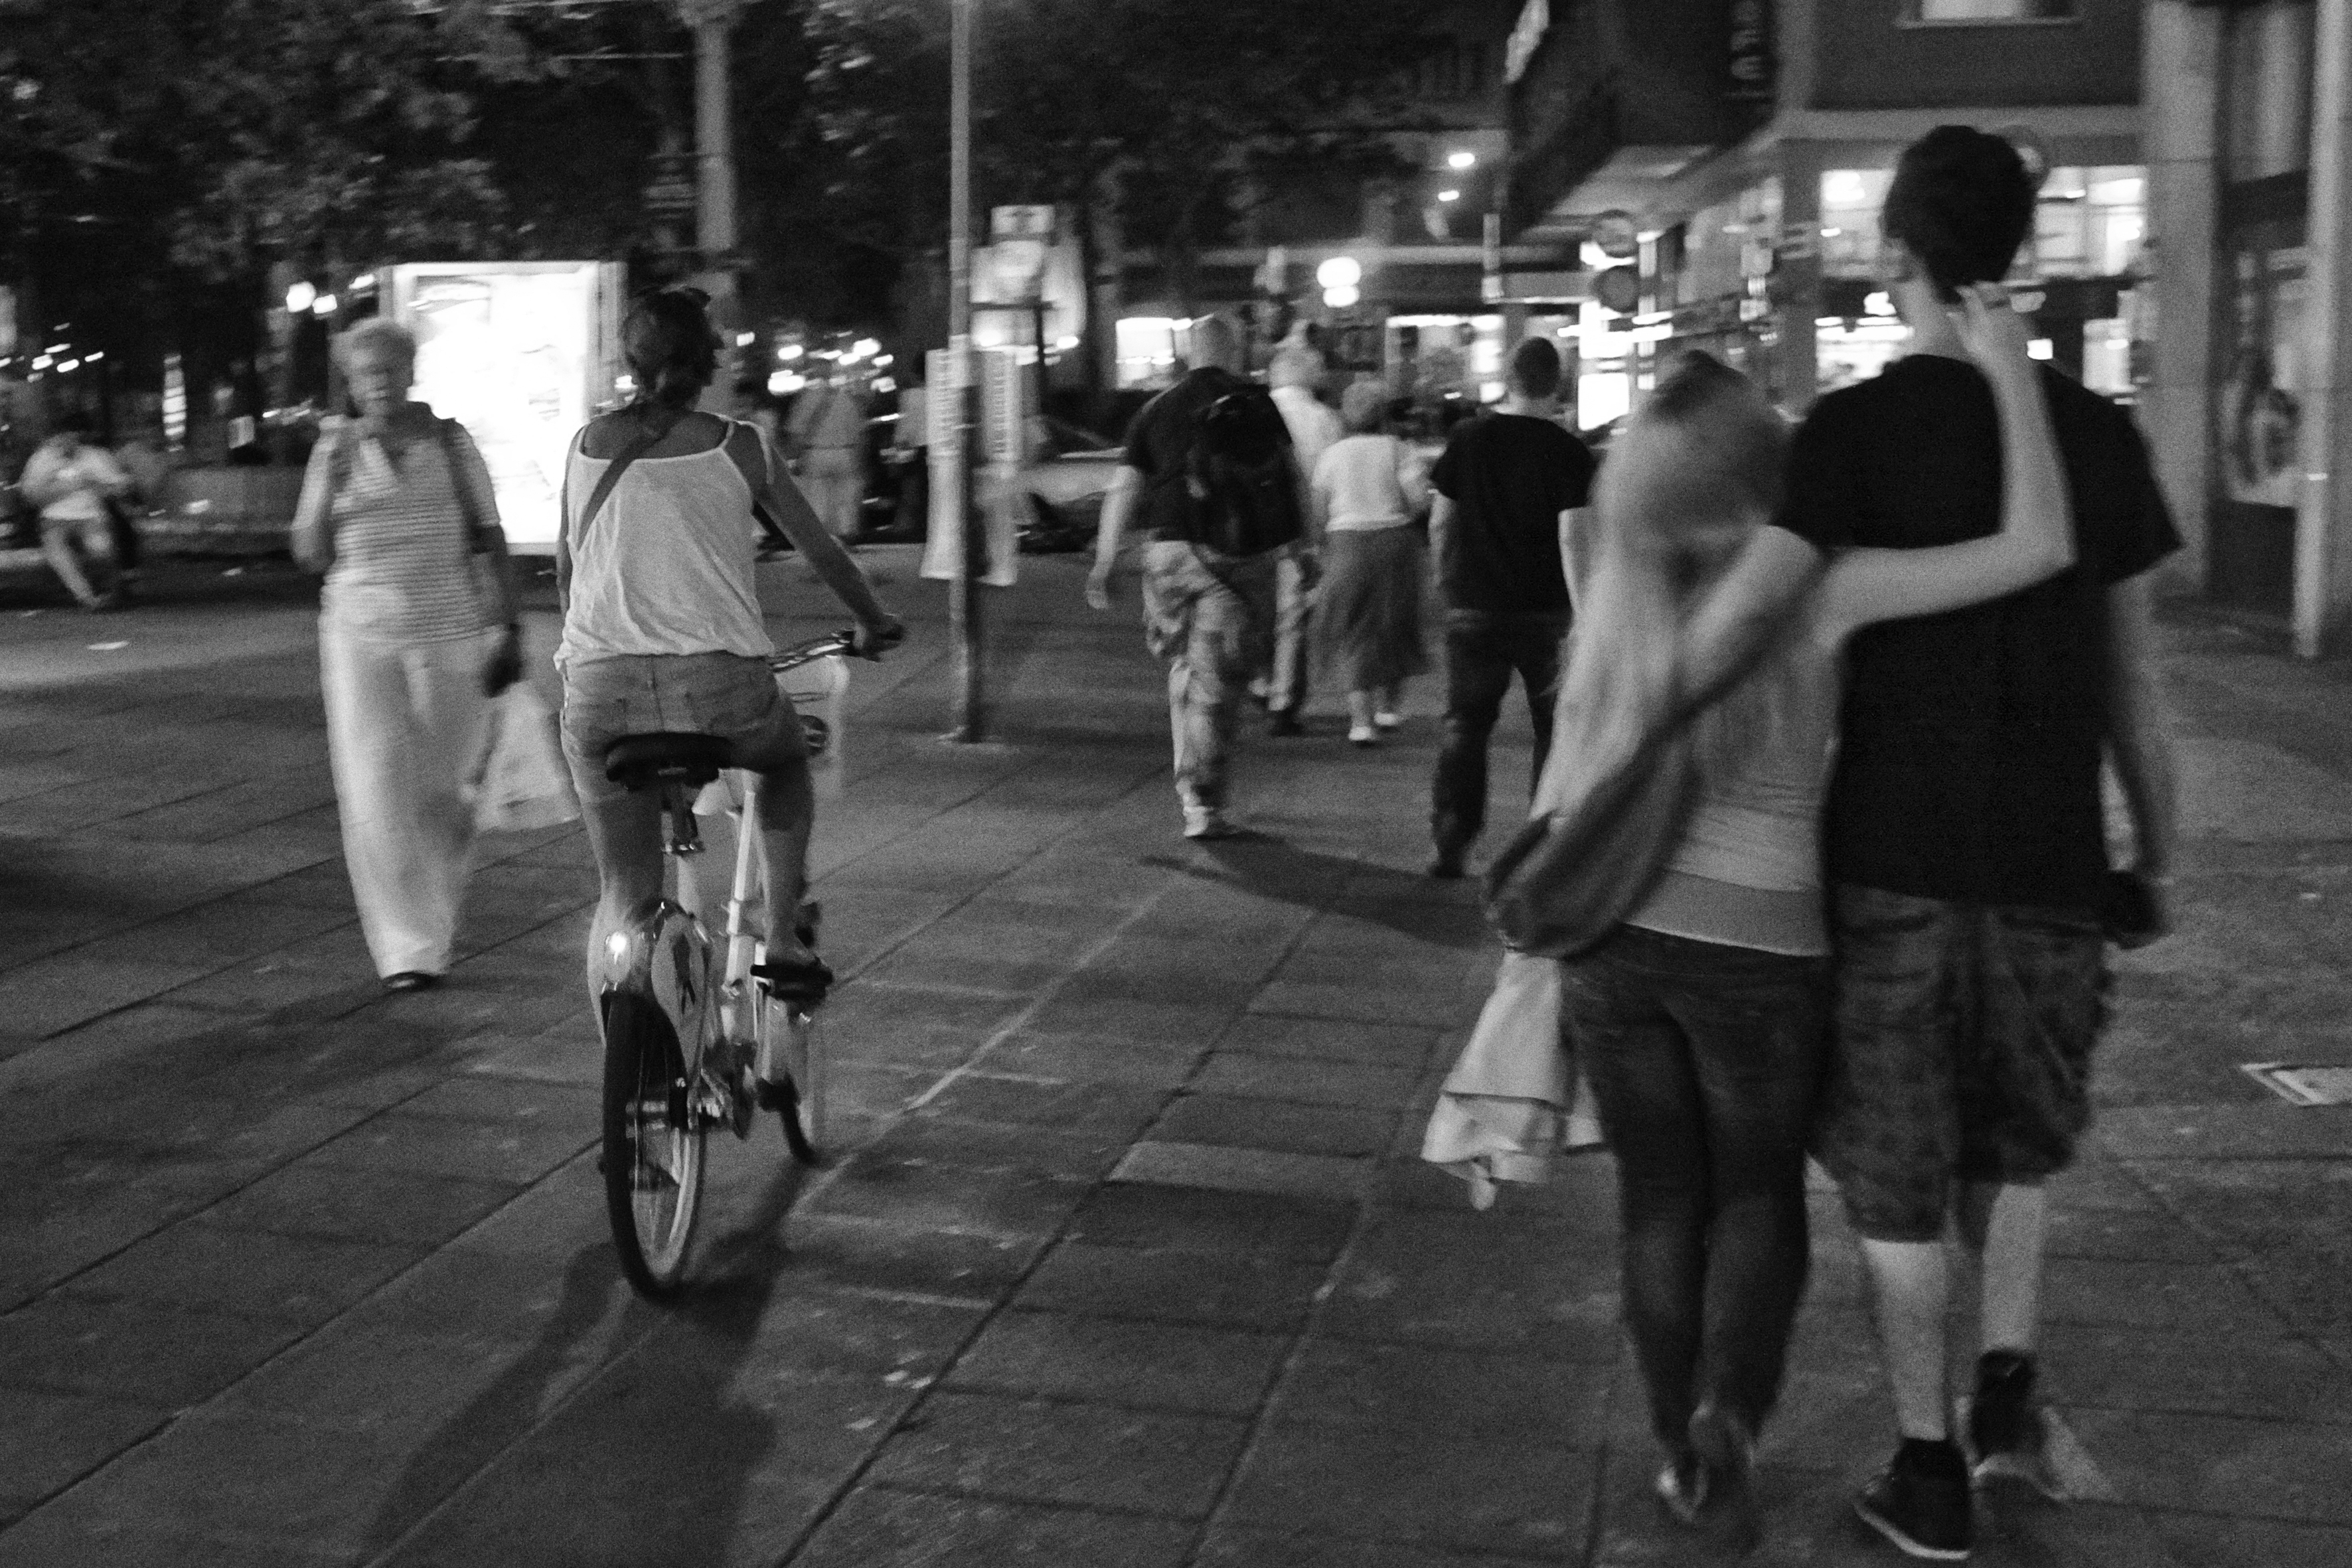
pedestrian, black and white, road, street, urban, crowd, fujifilm, vehicle, black, monochrome, bw, blackwhite, sports, infrastructure, vienna, x100, footwear, photograph, snapshot, fuji, wien, finepixx100, monochrome photography